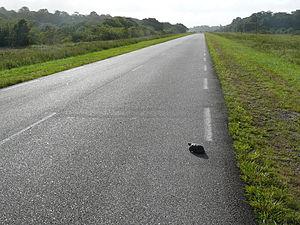
Samedi 14 Juin 2008
La fragmentation des forêts désigne toutes les formes de fragmentation des habitats naturels forestiers.
La biodiversité de la Guyane est très importante tant au niveau floristique que faunistique. Aussi, des travaux scientifiques sont menés depuis de nombreuses années pour connaître et protéger cette diversité. En effet, celle-ci est menacée par l'exploitation forestière, le développement urbain et routier, la chasse, l'orpaillage et le tourisme de masse.